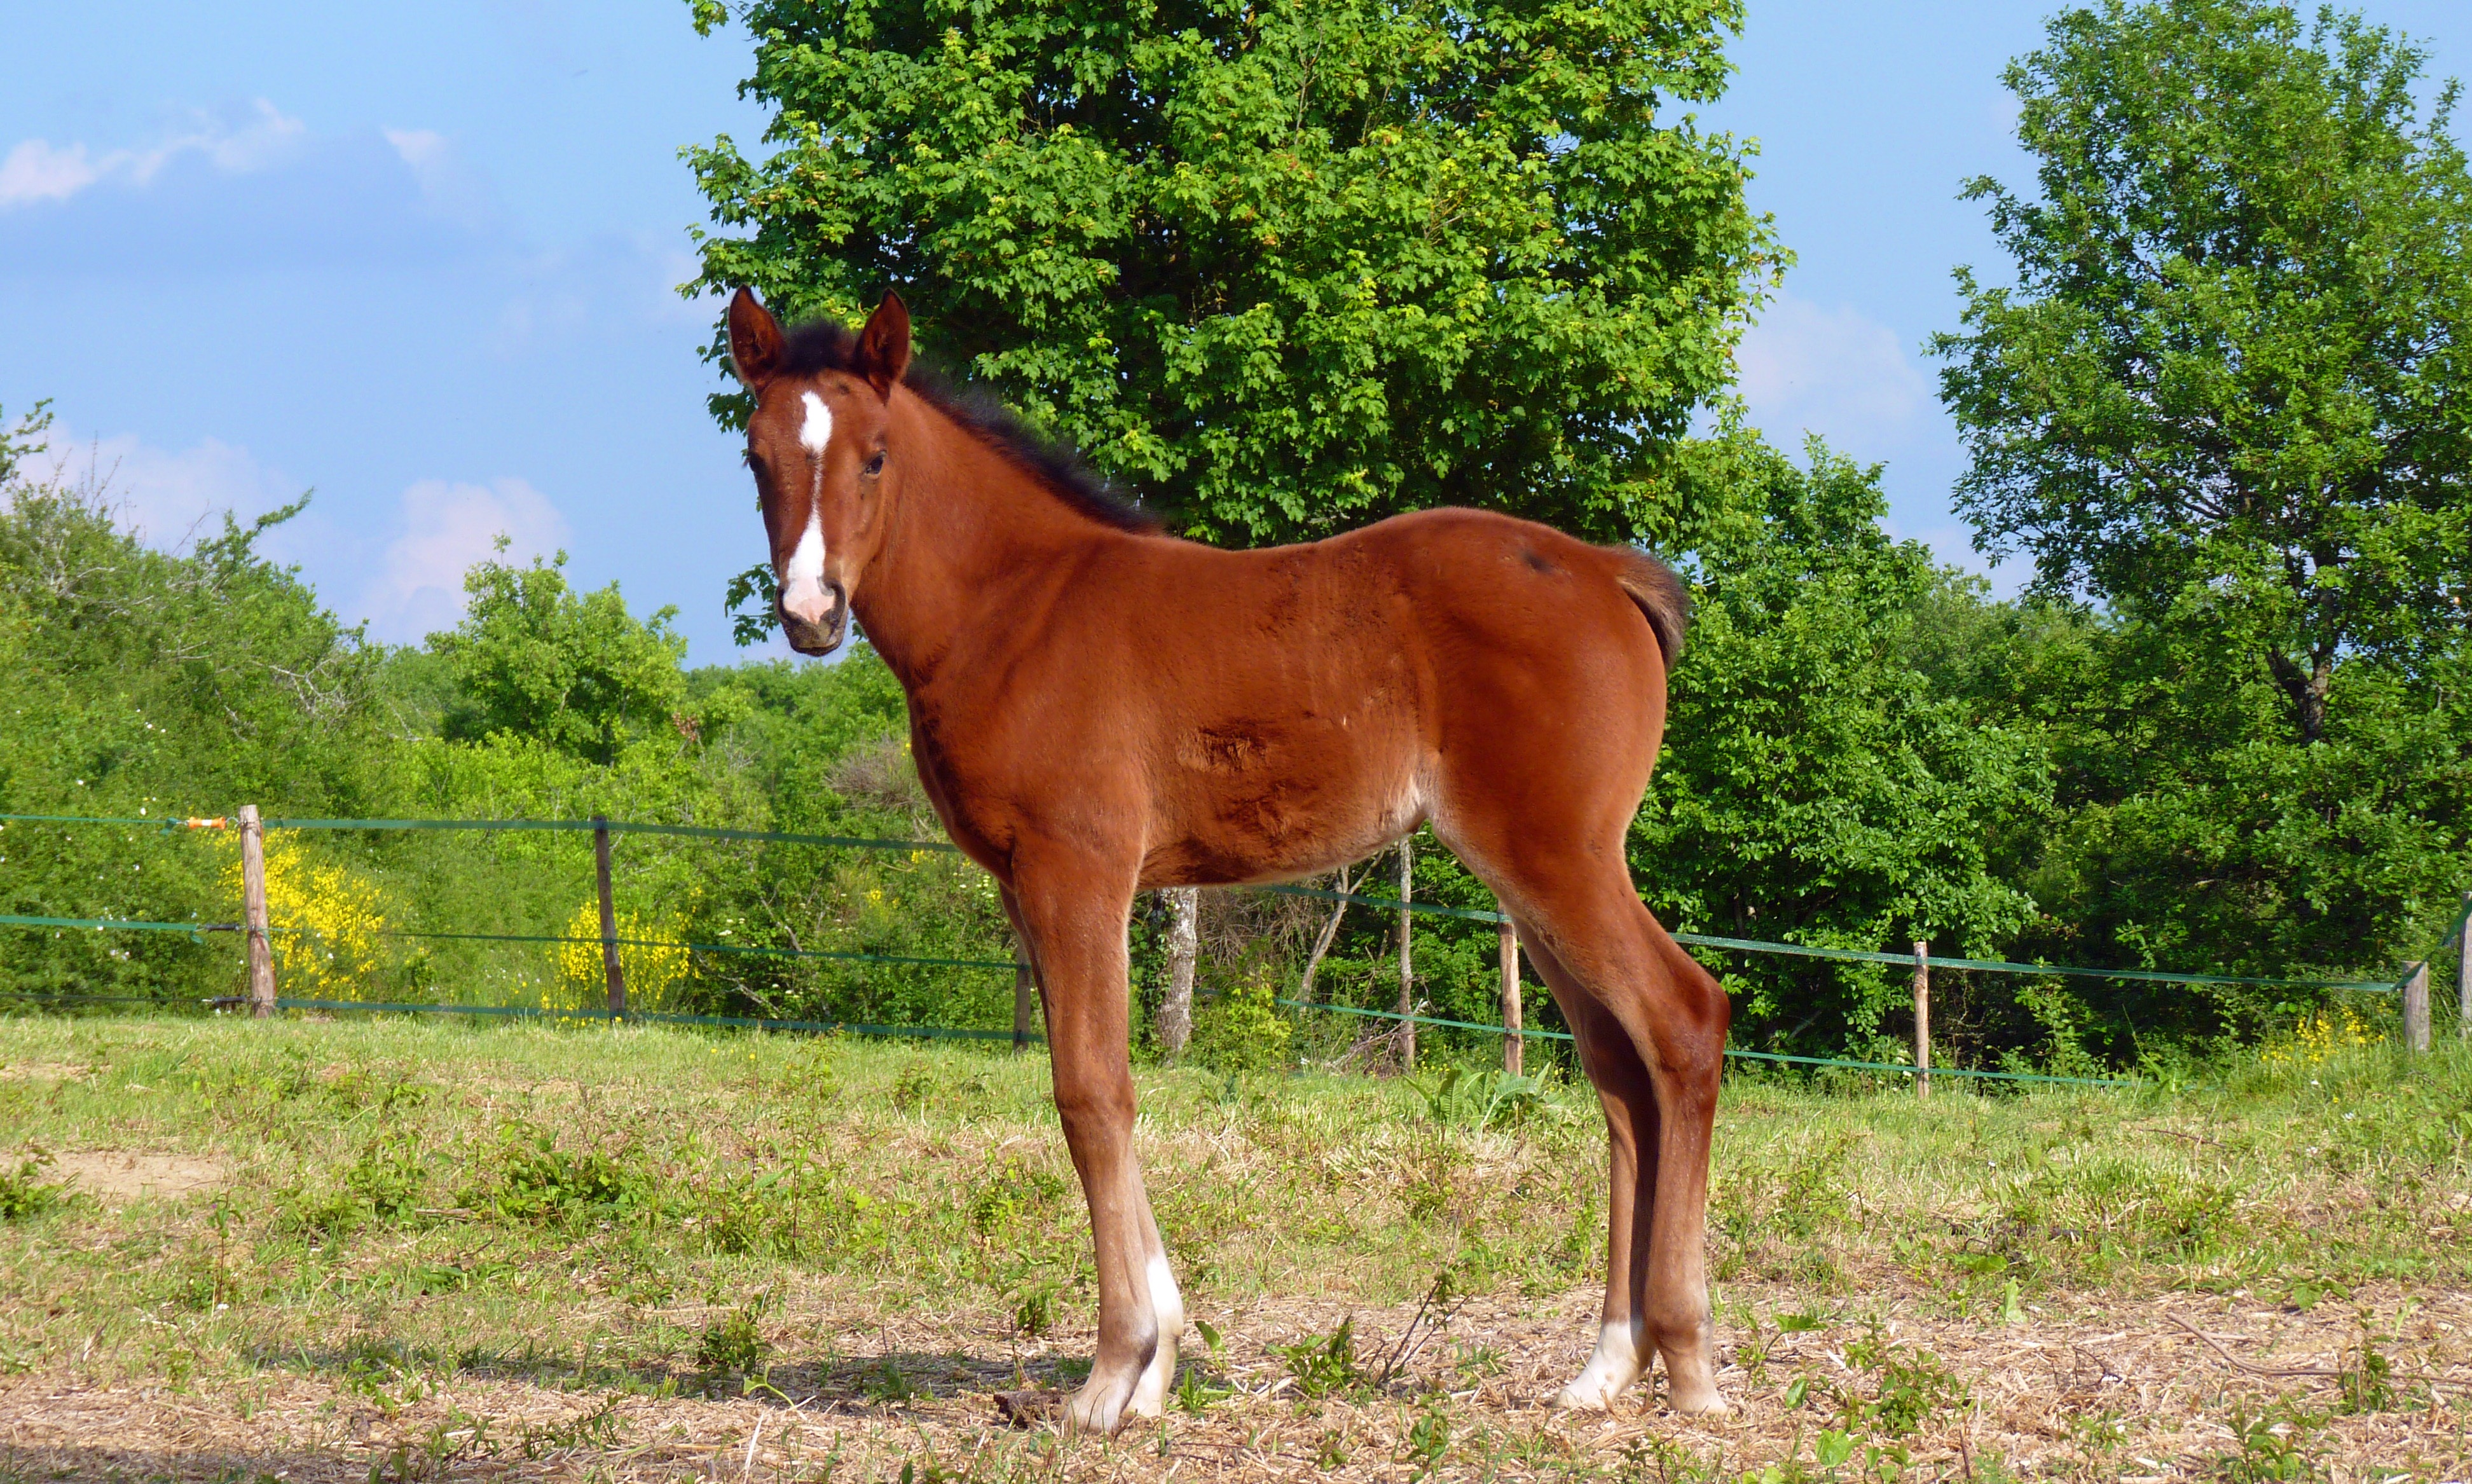
nature, meadow, prairie, pasture, grazing, horse, mammal, stallion, mane, fauna, equine, horses, vertebrate, mare, pure arab blood, foal, breeding horses, arabic, breeding, colt, petit, filly, pack animal, horse like mammal, mustang horse